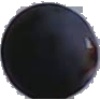
Label: blue_grape